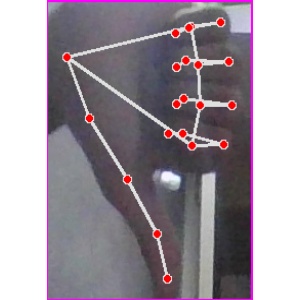
अक्षर: फ